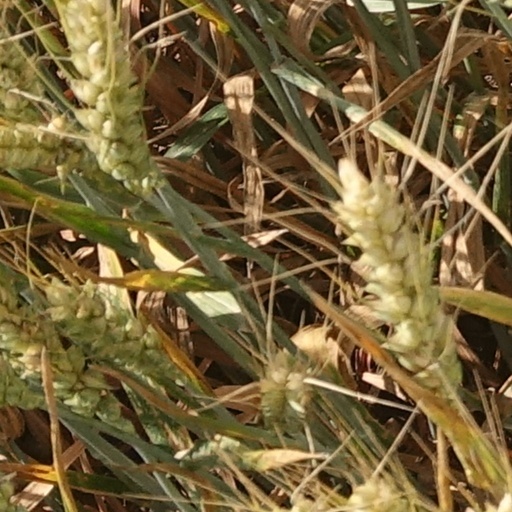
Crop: wheat